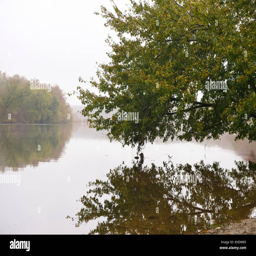
fallen tree touch the waters with reflection